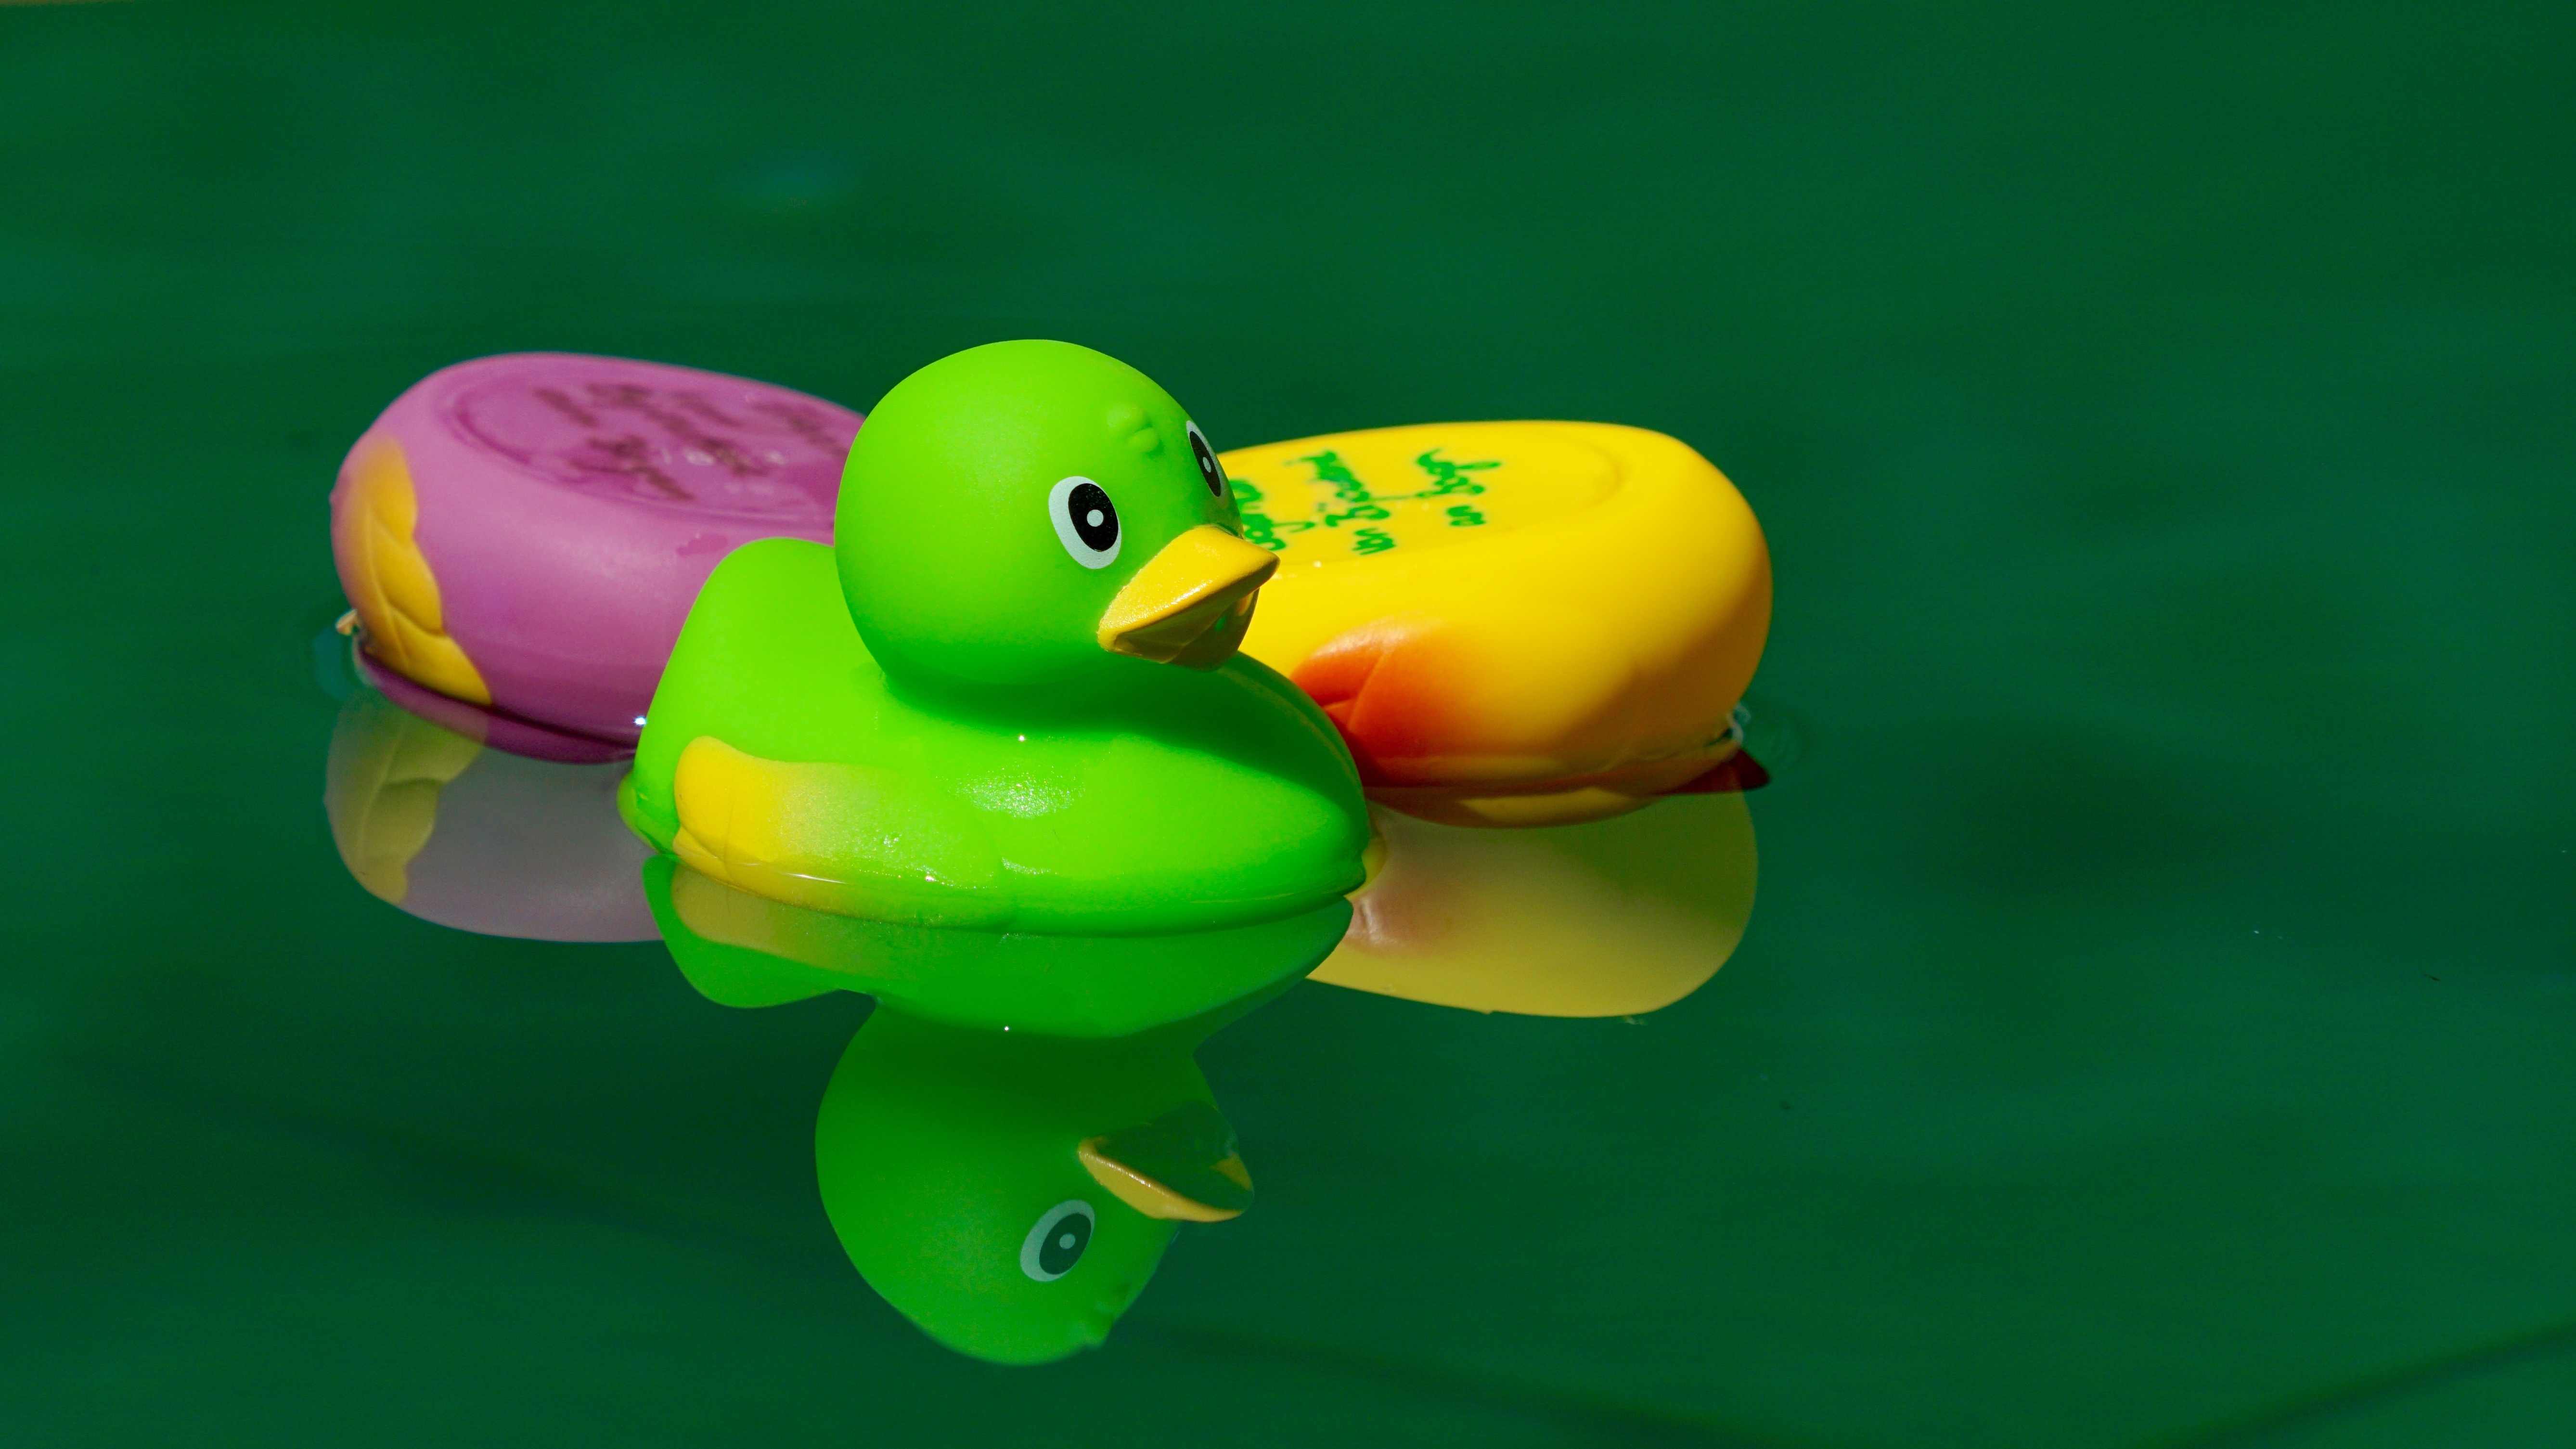
bird, swim, green, beak, yellow, duck, toys, vertebrate, upside down, waterfowl, water bird, in the water, squeak duck, ducks geese and swans